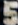
Number: 5